Veturi Prabhakara Sastri

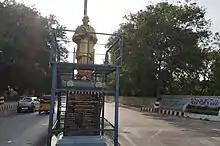
Veturi Prabhakara Sastri statue in Tirupati.

Veturi Prabhakara Sastri (7 February 1888 – 29 August 1950) was a Sanskrit and Telugu scholar, editor, translator and historian. He was born in the town of Pedakallepalli in the Krishna District of Andhra Pradesh. He was known for deciphering a few thousand of Annamayya's composition during his tenure at the Devasthanam Oriental Institute. He is also recognized for his scholarship on Telugu poet Srinatha's work. Veturi was involved in researching lost texts and forgotten literature, and he is regarded for his enlightened and liberal scholarship that was free of literary or religious prejudices.